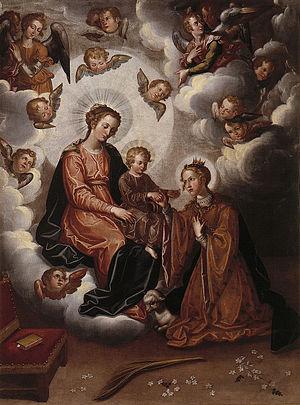
Diego Rodríguez de Silva y Velázquez, dit Diego Velázquez, ou Diego Vélasquez en français, né puis baptisé à Séville le 6 juin 1599 et mort à Madrid le 6 août 1660, est un peintre baroque espagnol.